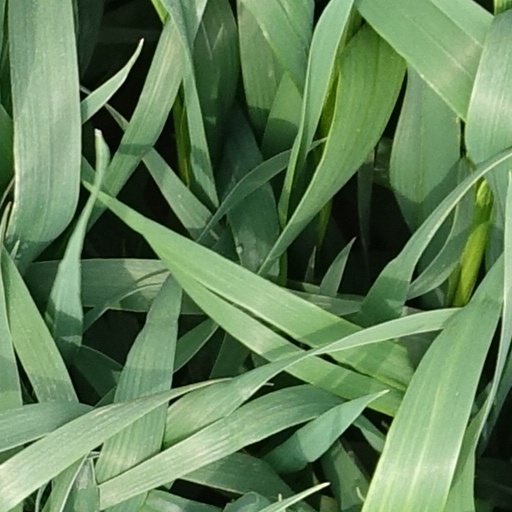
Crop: wheat